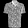
Label: T - shirt / top